Diocletianic Persecution

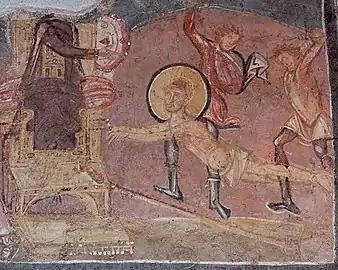
St. Erasmus flogged in the presence of Emperor Diocletian. Byzantine artwork, from the crypt of the church of Santa Maria in Via Lata in Rome.

The Diocletianic or Great Persecution was the last and most severe persecution of Christians in the Roman Empire. In 303, the emperors Diocletian, Maximian, Galerius, and Constantius issued a series of edicts rescinding Christians' legal rights and demanding that they comply with traditional religious practices. Later edicts targeted the clergy and demanded universal sacrifice, ordering all inhabitants to sacrifice to the Roman gods. The persecution varied in intensity across the empire—weakest in Gaul and Britain, where only the first edict was applied, and strongest in the Eastern provinces. Persecutory laws were nullified by different emperors (Galerius with the Edict of Serdica in 311) at different times, but Constantine and Licinius' Edict of Milan in 313 has traditionally marked the end of the persecution.